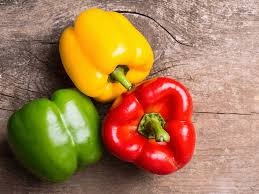
Label: capsicum